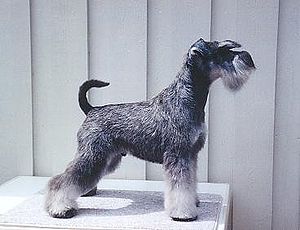
Dværgschnauzer
Dværgschnauzer
Dværgschnauzer er en lille, kraftig, tætbygget, stridhåret hunderace af tysk oprindelse. Det er en elegant, formindsket udgave af mellemschnauzeren uden dværgpræg. Det er den mindste af de tre schnauzervarianter: dværgschnauzer, mellemschnauzer og riesenschnauzer. Tysk Schnauze betyder snude, Schnauz betyder moustache eller hvalrosskæg. Riese betyder kæmpe.